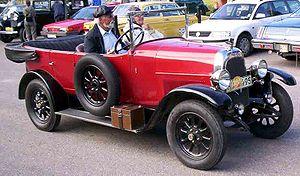
La Fiat 501 était une automobile fabriquée par le constructeur italien Fiat entre 1919 et 1926.